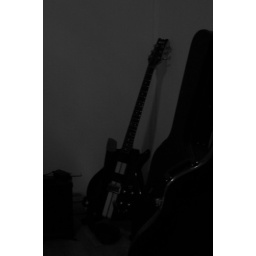
Messin around with black & white 2